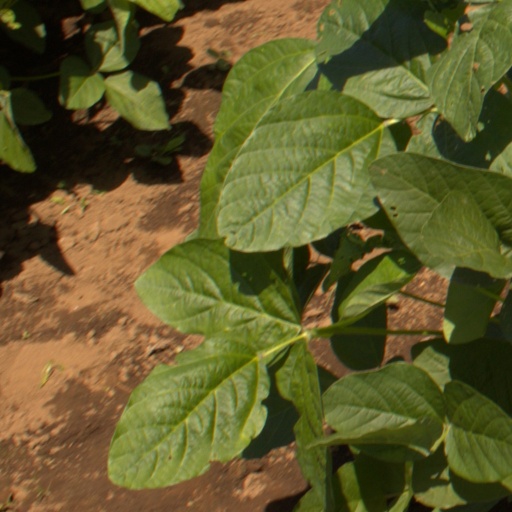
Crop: soybean